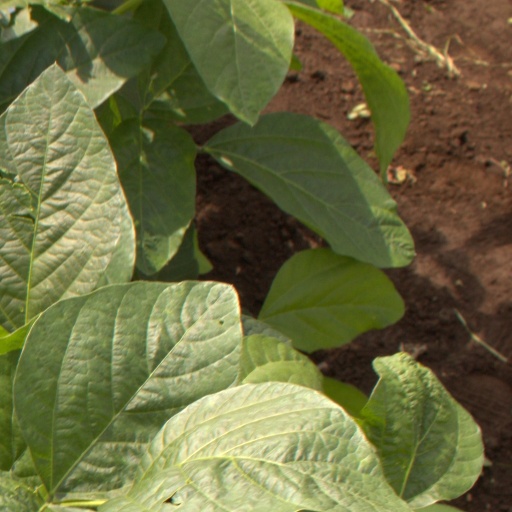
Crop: soybean